Geoffrey C. Ward

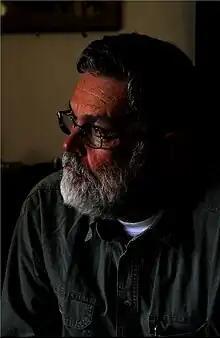
Geoffrey C. Ward

Geoffrey Champion Ward (born 1940) is an American editor, author, historian and writer of scripts for American history documentaries for public television. He is the author or co-author of 19 books, including 10 companion books to the documentaries he has written. He is the winner of seven Emmy Awards.